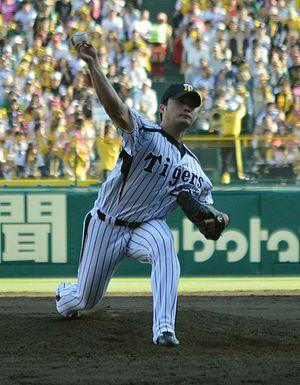
Oh Seung-hwan est un lanceur de relève droitier de baseball. Il évolue avec les Cardinals de Saint-Louis de la Ligue majeure de baseball.